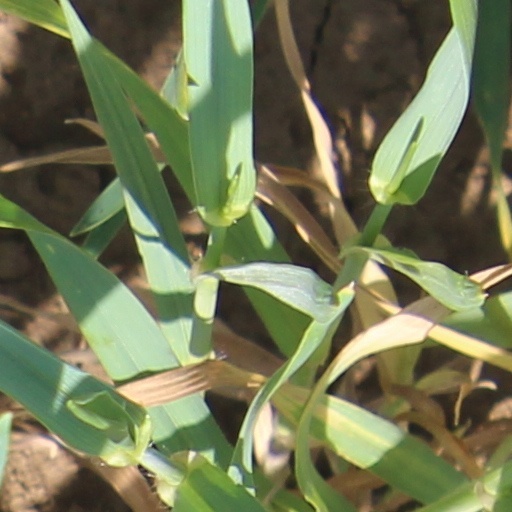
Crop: wheat